Juan José Güemes

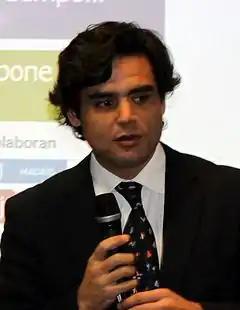
Juan José Güemes

Juan José Güemes (full name Juan José Güemes Barrios) is a Spanish politician, a former member of the Madrid Assembly from the People's Party who served as Minister of Health and Minister of Employment and Diversity for the Autonomous Community of Madrid.